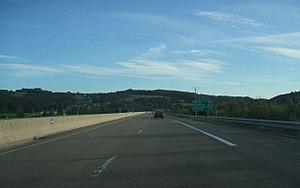
La route E23 dans les Vosges
Bruyères est une commune française située dans le département des Vosges en région Grand Est.